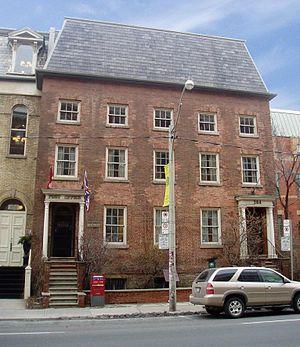
Voici la liste des lieux historiques nationaux du Canada situé à Toronto. En mars 2011, on compte 36 lieux historiques nationaux à Toronto.